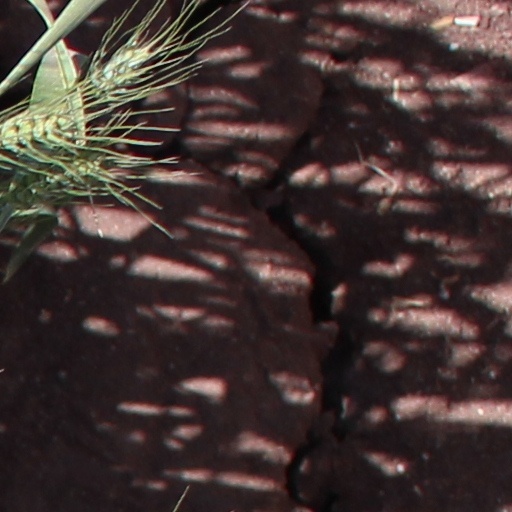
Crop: wheat